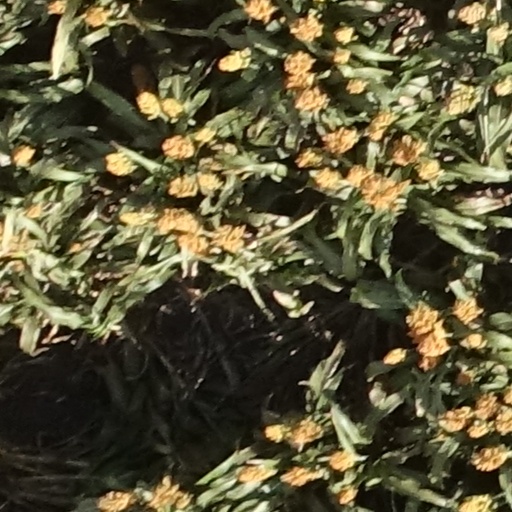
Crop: sorghum